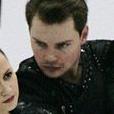
Age: 22